Carl Amand Mangold

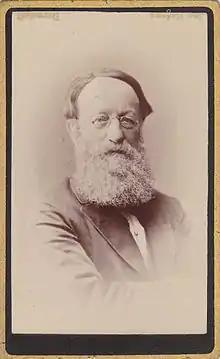
Carl Amand Mangold

Carl Ludwig Amand Mangold (8 October 1813 – 4 August 1889) was a German composer, violinist and conductor.